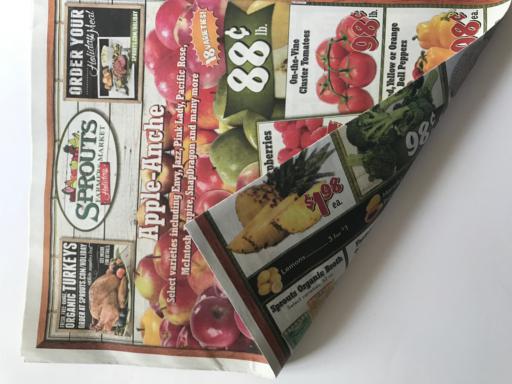
Label: paper